Severn Bridge Railway

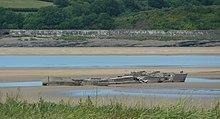
Wrecks of the "Arkendale H" and "Wastdale H"

In 1896 the Great Western Railway laid before Parliament proposals to build a new cut-off line, shortening the route from London to South Wales. The new line, later generally known as the Badminton Line, was to run from Wootton Bassett to Patchway. The GWR also proposed an independent line from the Badminton line to the Severn and Wye line near Sharpness. This would have paralleled part of the Midland Railway Bristol to Gloucester route, and was opposed in Parliament by the Midland. The GWR already had running powers over the relevant portion of the Bristol to Gloucester line, and a compromise was reached. The GWR would build curves from the Badminton line to the Midland route at Yate, and a south curve at Berkeley Road ("the Berkeley Road Loop") giving south-to-west access off the Bristol and Gloucester line to Sharpness. These curves were duly authorised, and they were opened on 9 March 1908. The loop was wholly owned by the GWR. The loops at Westerleigh formed a triangle giving access towards Swindon as well as towards Stoke Gifford. Mitchell and Smith say that the Berkeley Road loop "was opened purely as a diversionary route for use when the Severn Tunnel was closed". The low load capacity of the Severn Bridge frustrated any contemplated use of the route for heavy trains between South Wales and London.